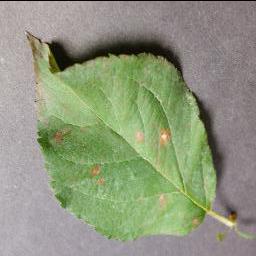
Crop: apple
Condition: cedar_rust